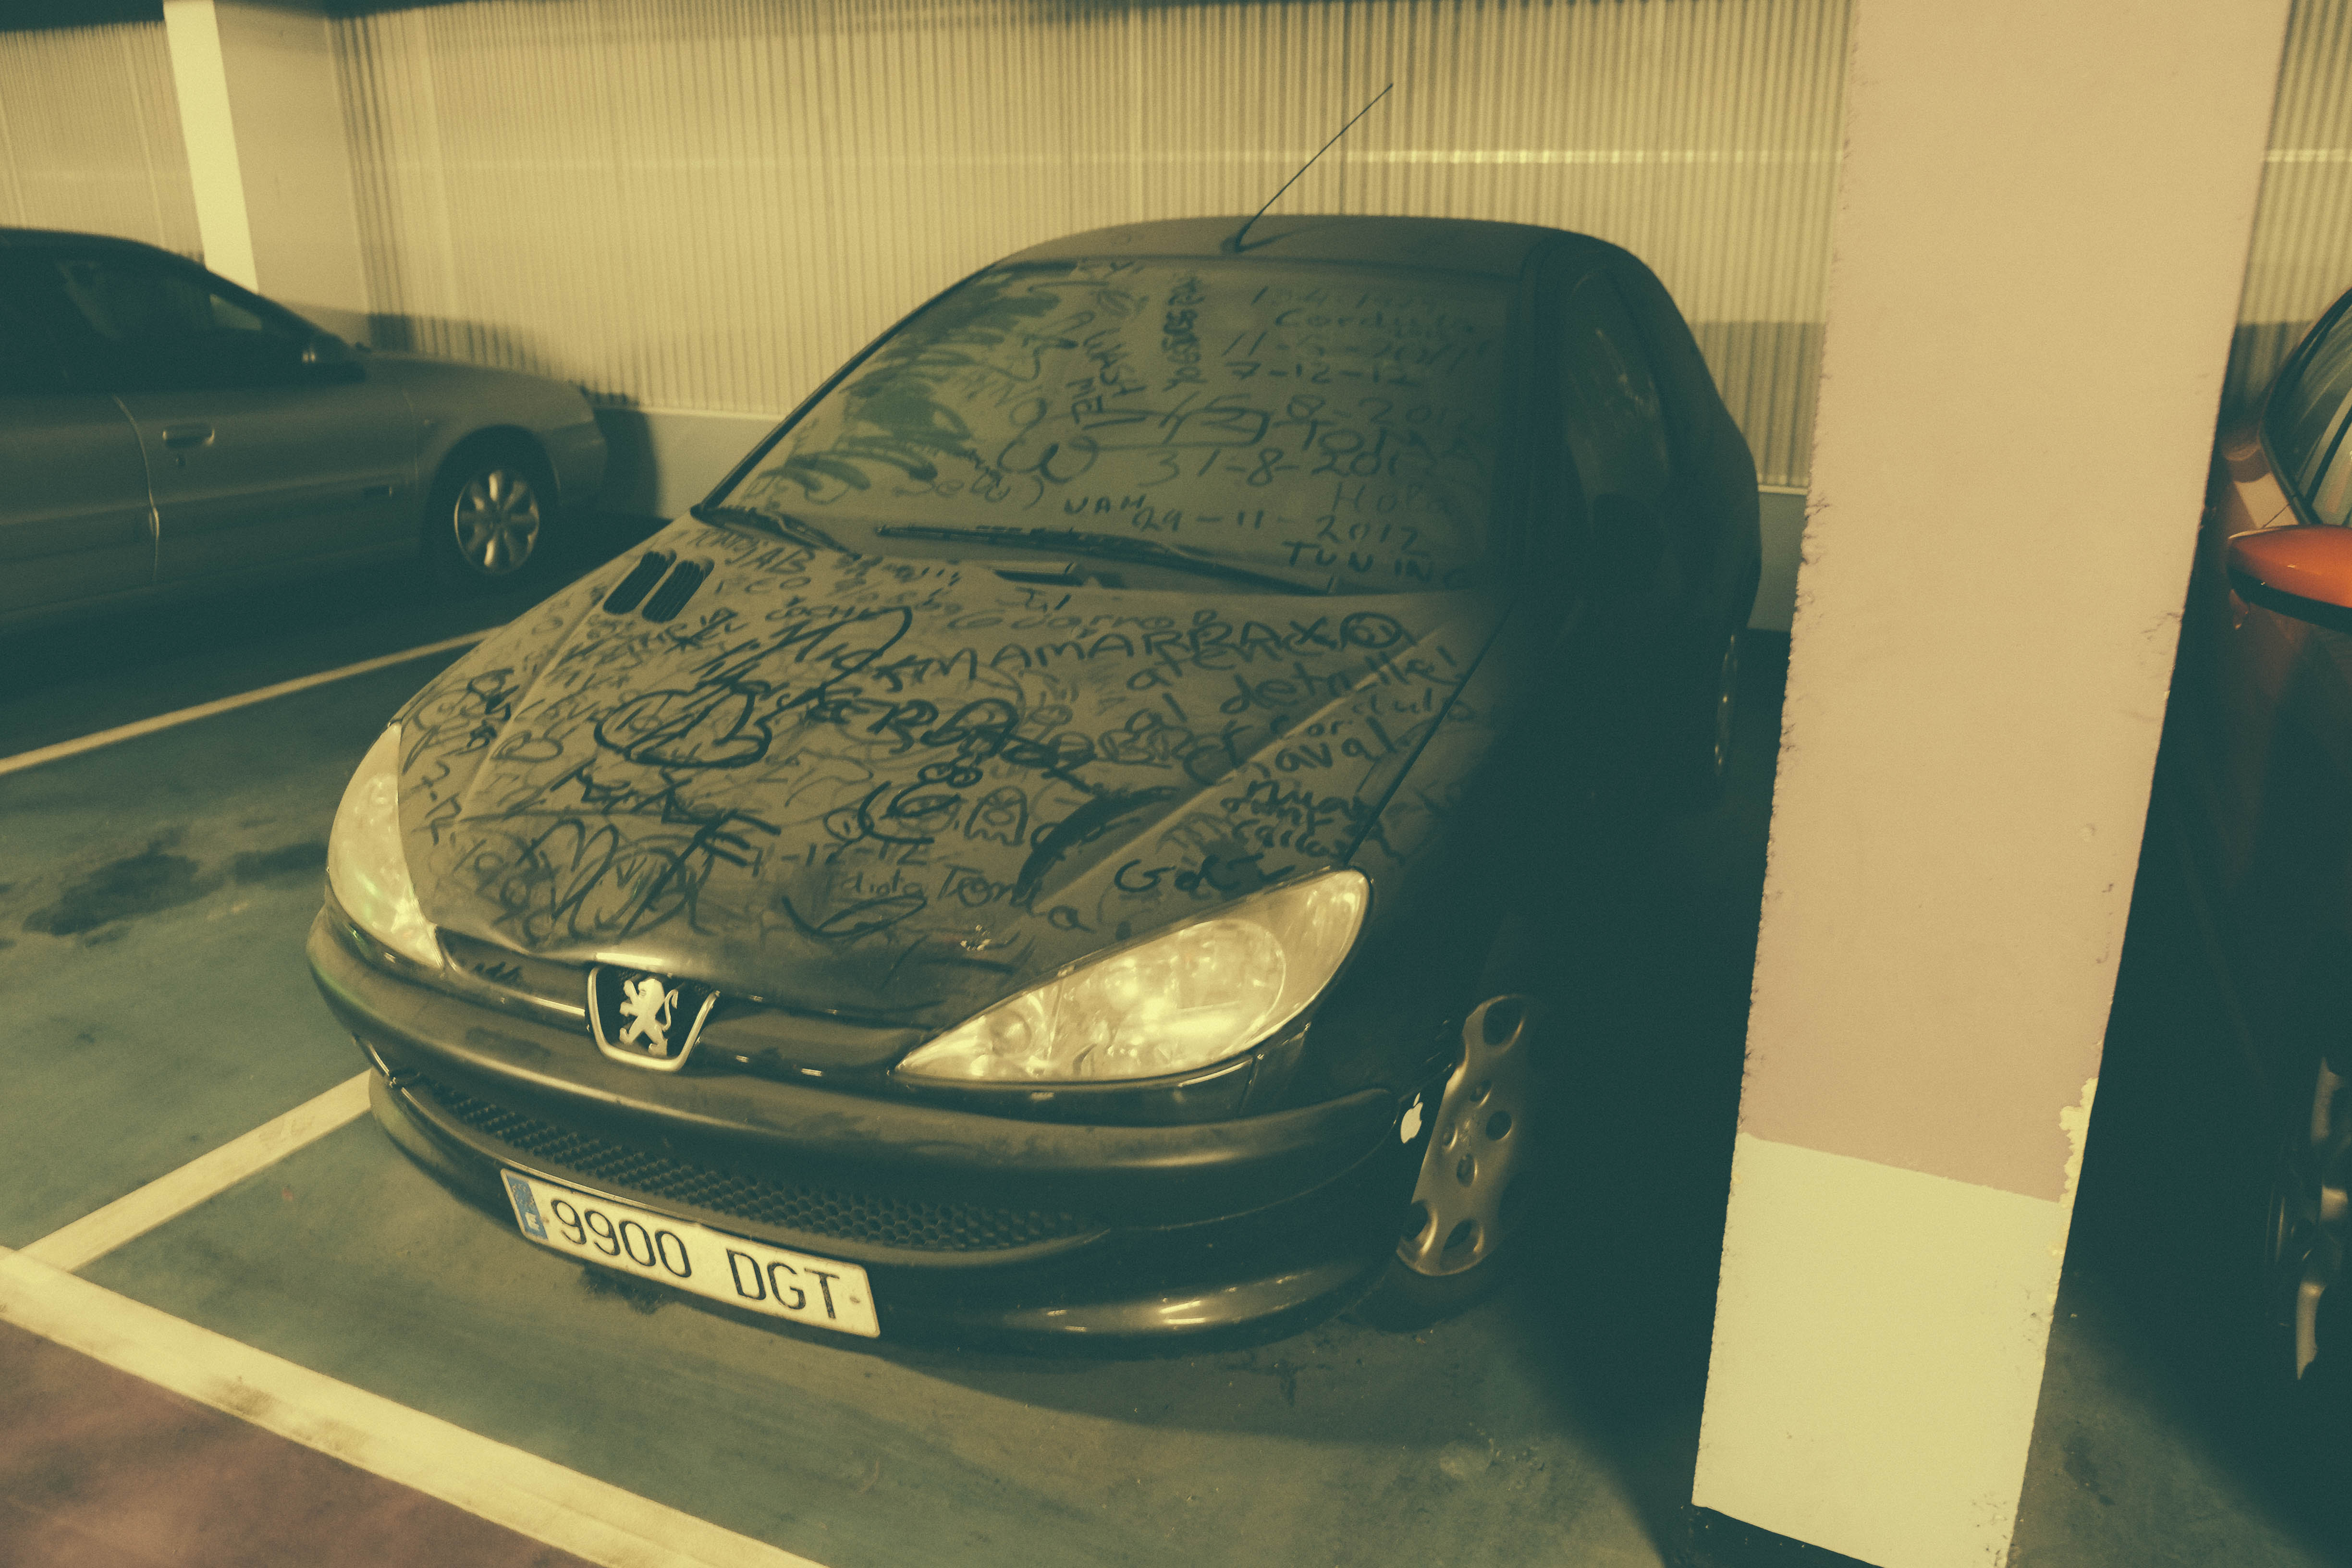
car, glass, driving, vehicle, bumper, cadiz, andalusia, peugeot, automobile make, automotive exterior, automotive design, subcompact car